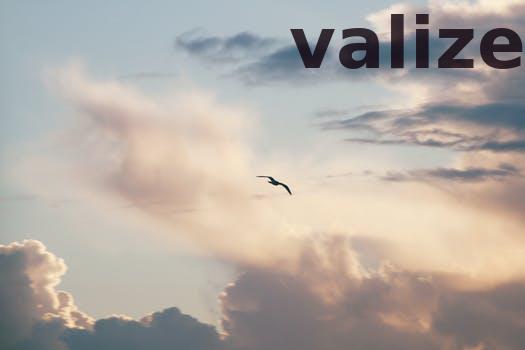
Label: Watermark